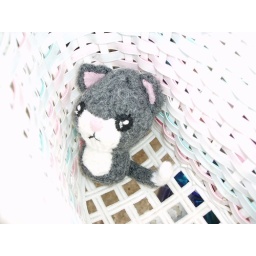
Kismet goes for a ride in a bike basket